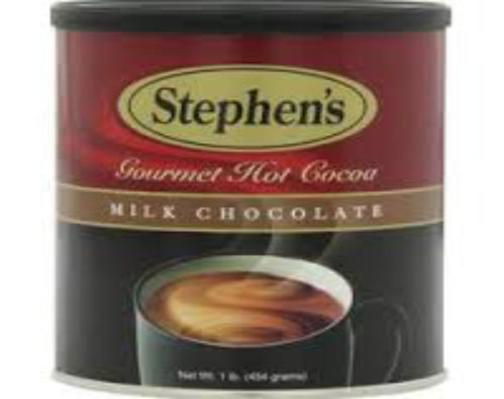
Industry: Food